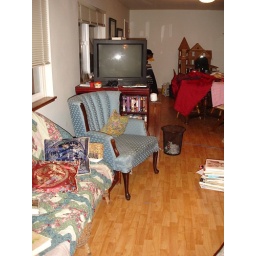
Perspective shot of my apartment, taken while standing in entry to kitchen